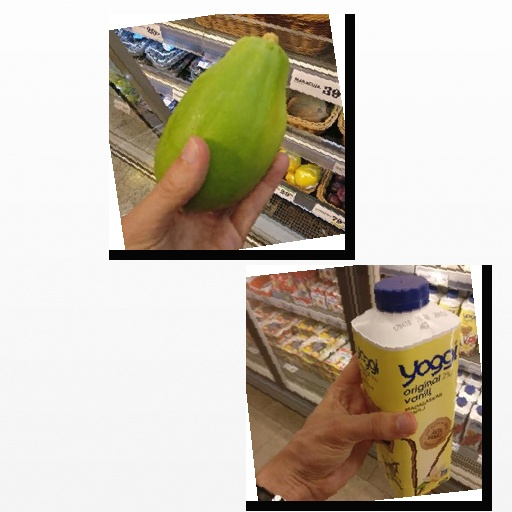
Food items: papaya, vanilla_yoghurt